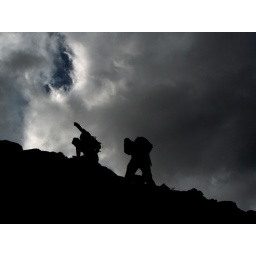
Fishing trip to a mountain lake in Hemsedal